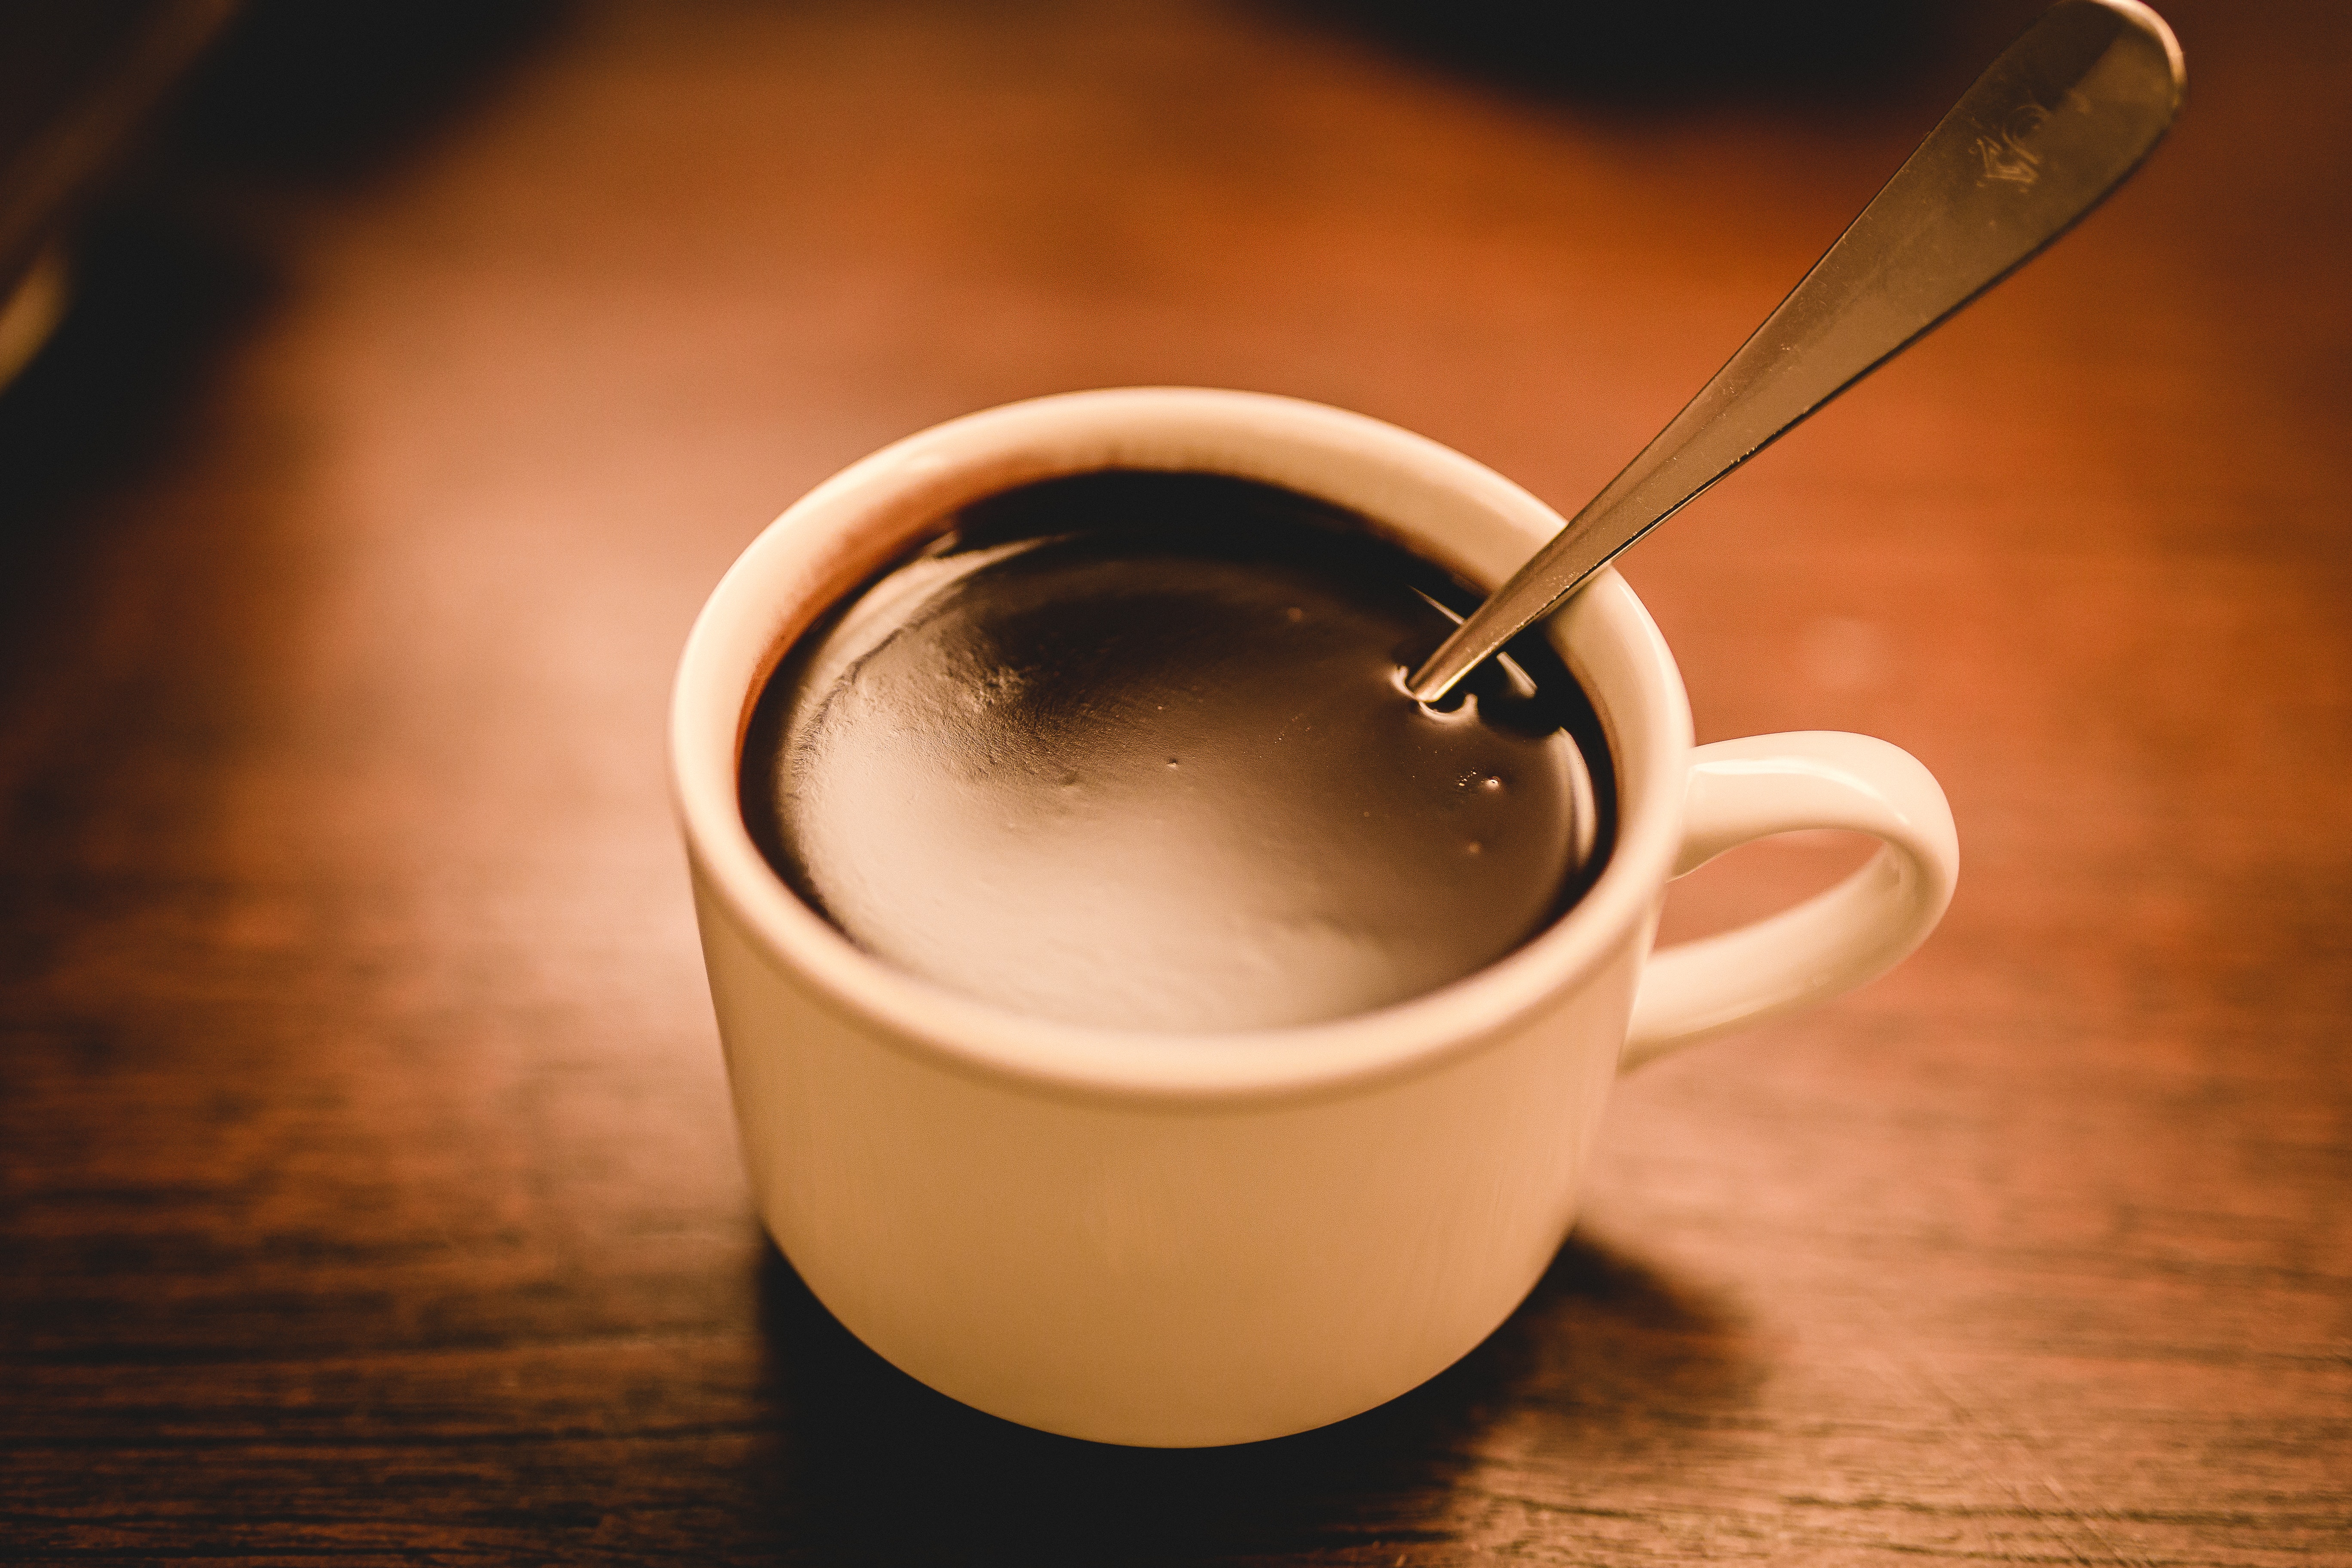
cup, coffee cup, spoon, caffeine, Java coffee, drinkware, tableware, drink, cuban espresso, Kopi tubruk, caff americano, coffee, serveware, cutlery, food, ristretto, mug, Coffee substitute, espresso, cafe au lait, non alcoholic beverage, instant coffee, coffee milk, tea, dandelion coffee